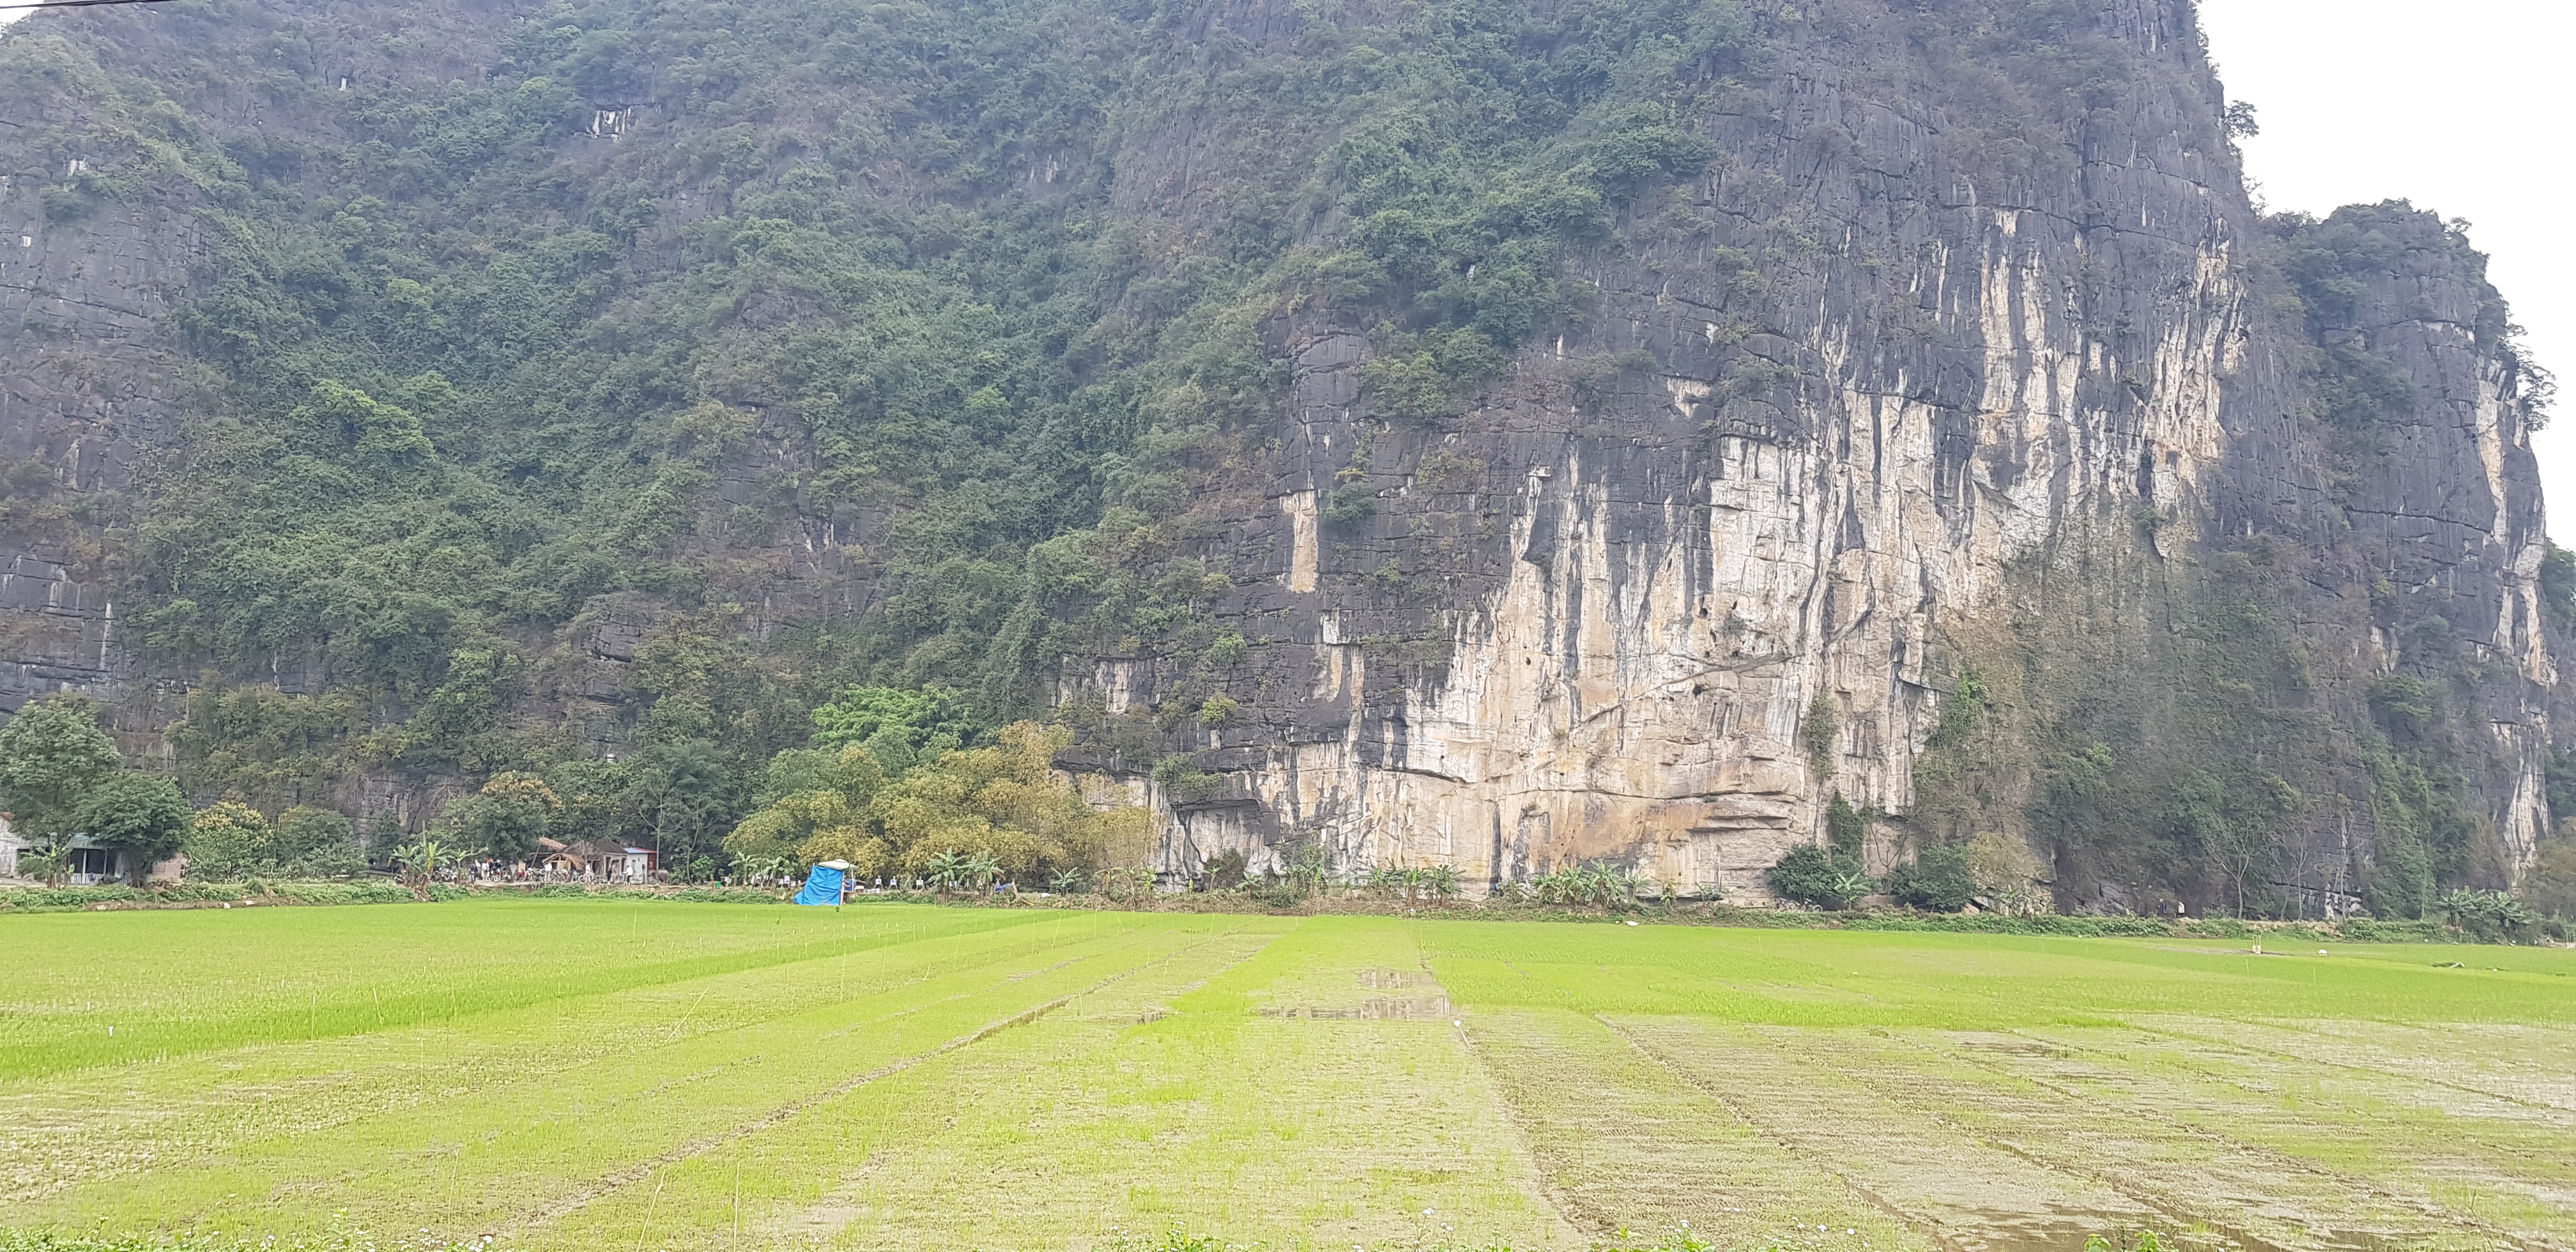
user: text: Màu chủ đạo của cánh đồng trong ảnh là gì?
assistant: text: Xanh lá cây

user: text: Trong ảnh có bao nhiêu tấm bạt màu xanh dương?
assistant: text: Một

user: text: Cánh đồng trong ảnh là loại cây trồng gì phổ biến ở Việt Nam?
assistant: text: Cánh đồng lúa

user: text: Hoạt động nông nghiệp chính đang diễn ra trên cánh đồng trong ảnh là gì, một phần quan trọng của văn hóa lúa nước Việt Nam?
assistant: text: Trồng lúa/gieo mạ

user: text: Mối quan hệ giữa những ngọn núi đá vôi, cánh đồng lúa xanh tươi và các cấu trúc nhà nhỏ ở chân núi thể hiện điều gì về cảnh quan và sinh hoạt tại địa phương này?
assistant: text: Nó cho thấy một cảnh quan nông thôn điển hình của Việt Nam, nơi con người sinh sống và canh tác lúa nước ở vùng đồng bằng màu mỡ dưới chân những dãy núi đá vôi hùng vĩ.